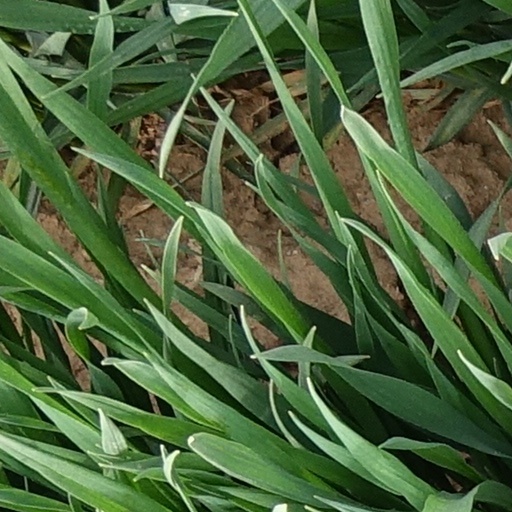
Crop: wheat